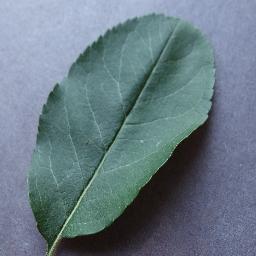
Label: Apple___healthy